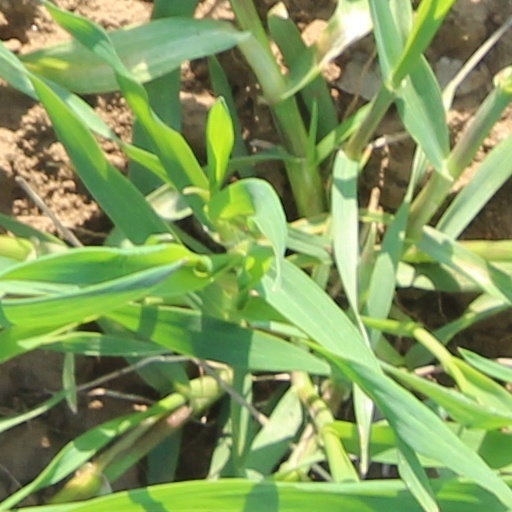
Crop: wheat